Abhinaya

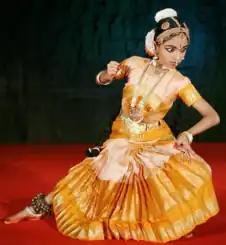
Dancer performing abhinaya

In Kathakali, there are seven basic makeup types that signify different character tropes. For example, divine figures and epic heroes have green makeup with a white outline, and elaborate ornaments. The demons have Kati vesham in which the nose is painted red. But in solo dance performances "aharya abhinaya" is a convention to it.